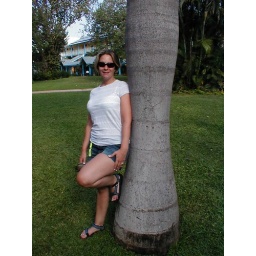
Denise looking all cute by the palm tree